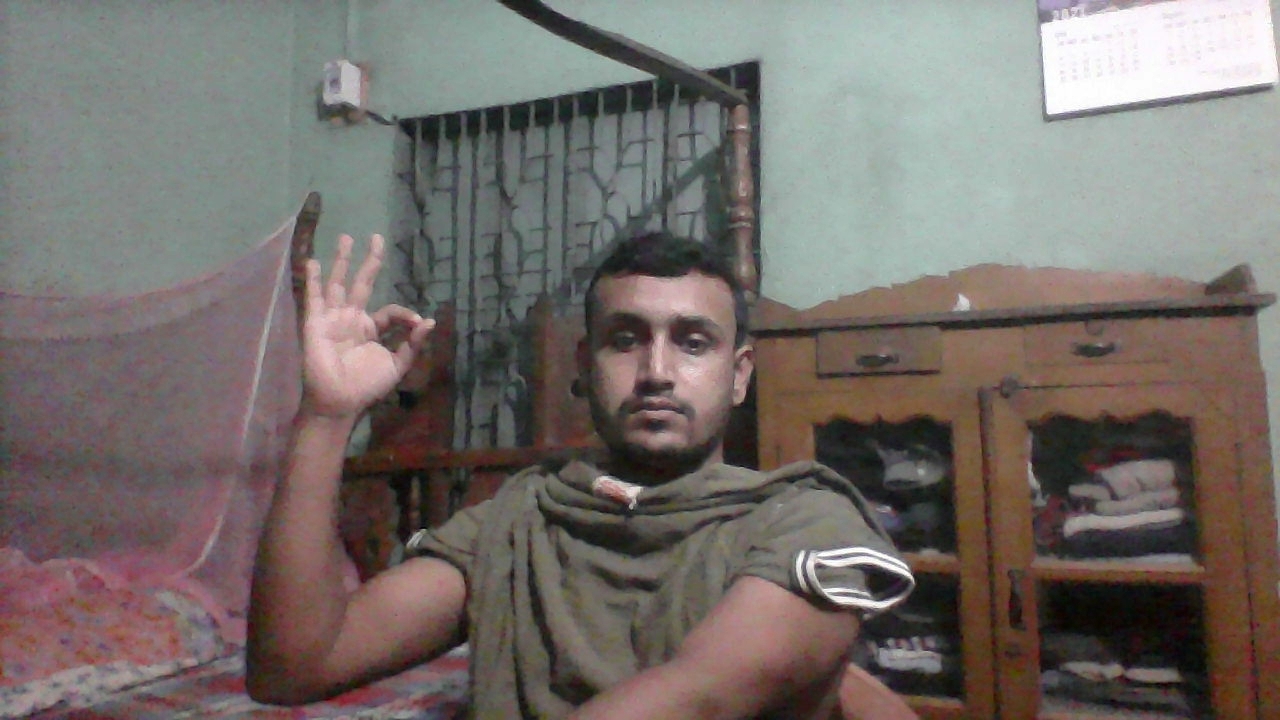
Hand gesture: ok